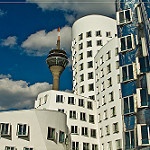
Label: buildings